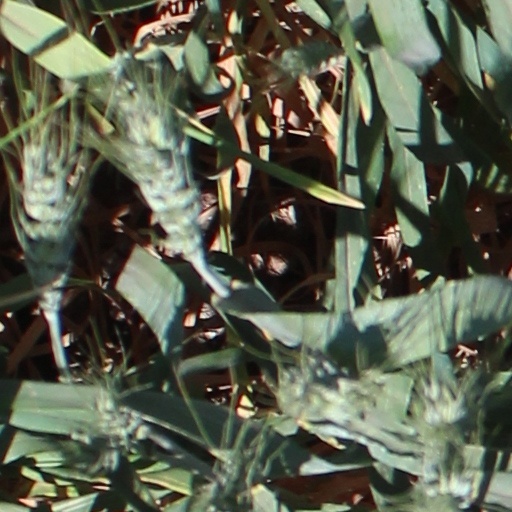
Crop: wheat